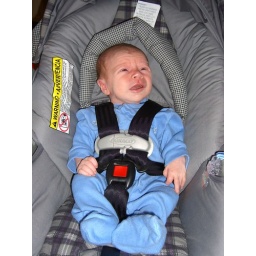
Roman in the car seat